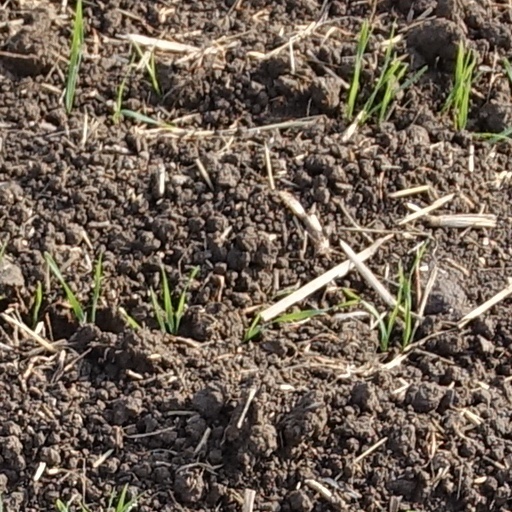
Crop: wheat